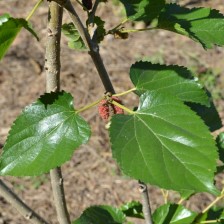
Variety: ChiangMaiBuriram60